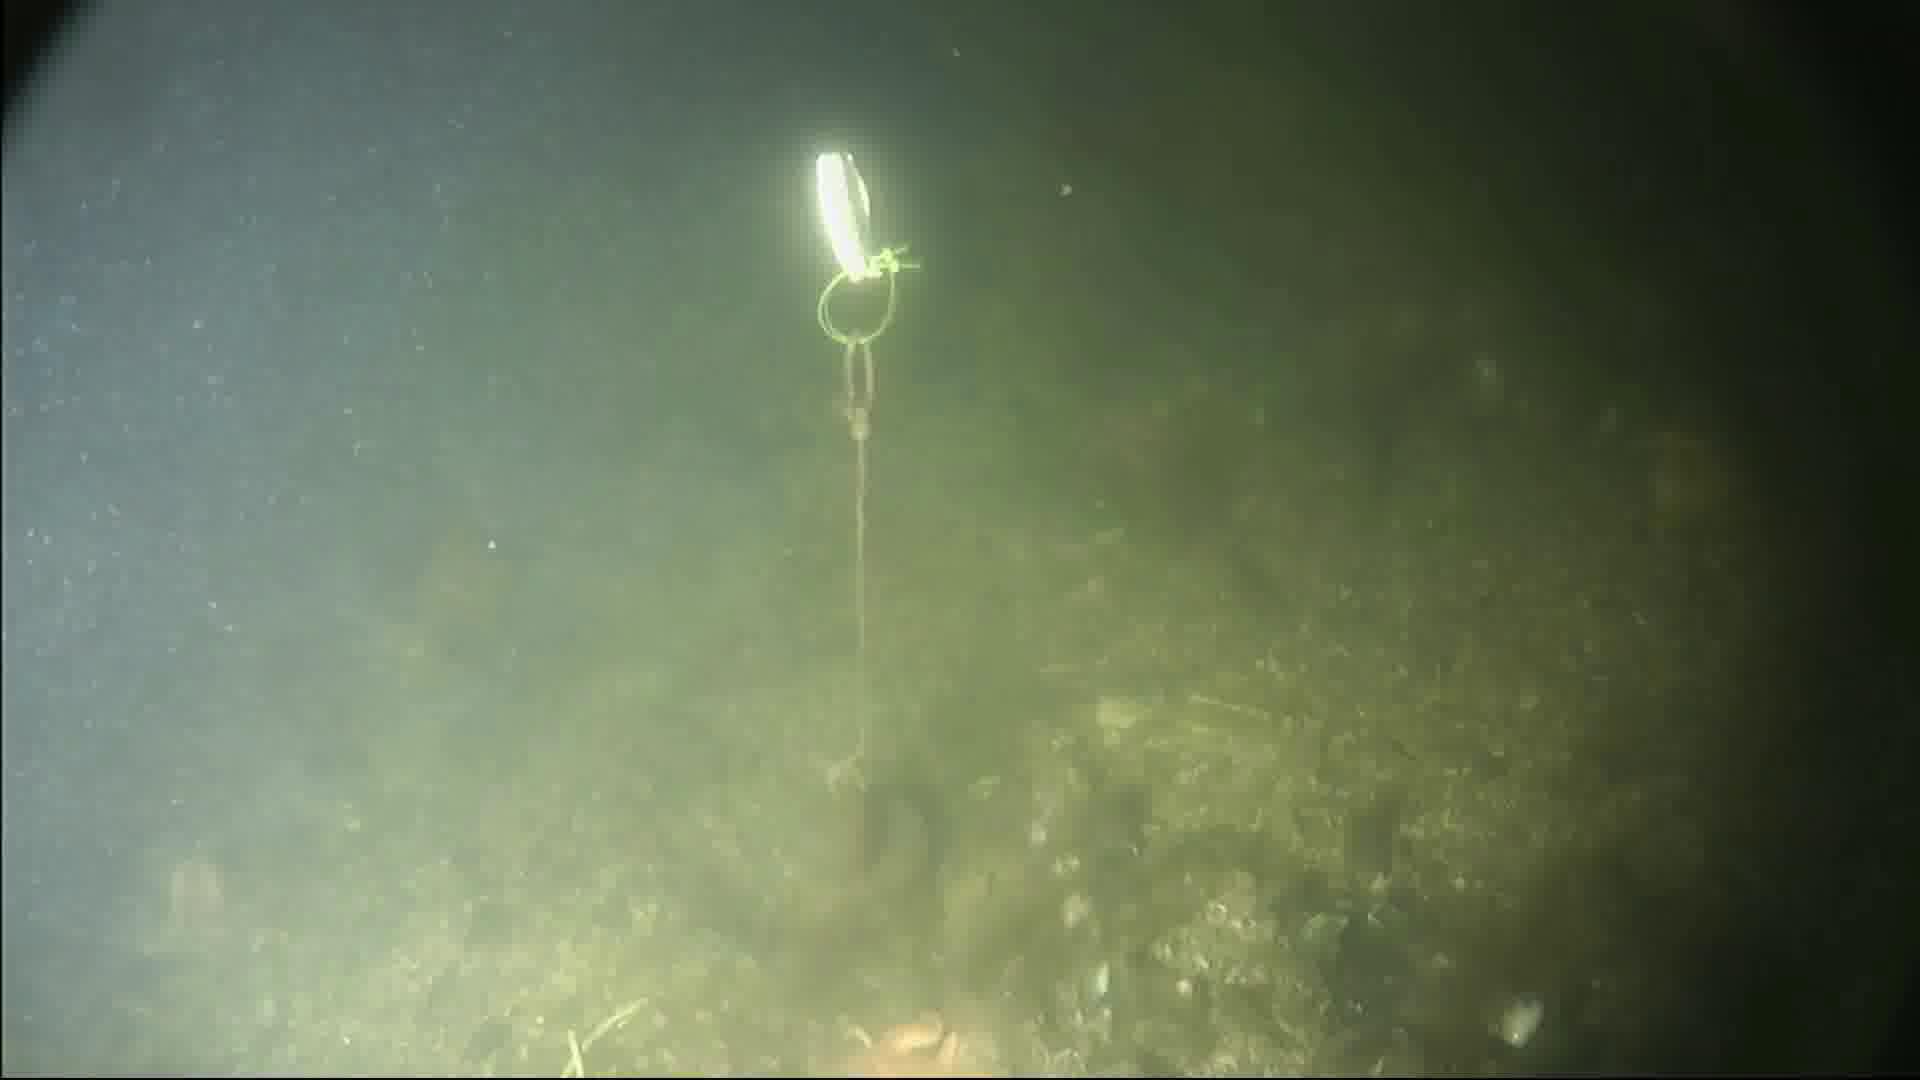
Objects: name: crab
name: starfish